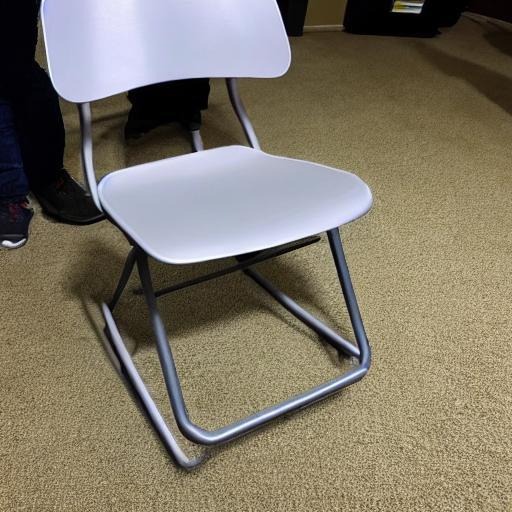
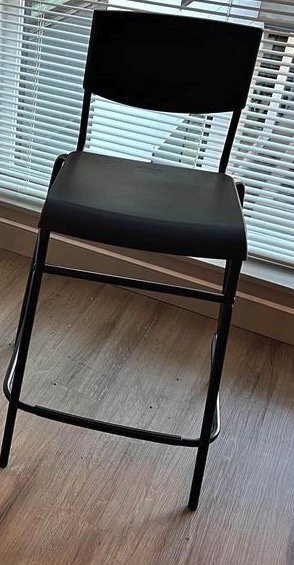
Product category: stool
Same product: no